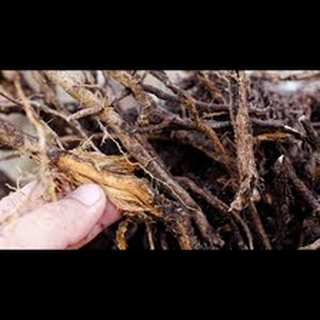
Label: wheat_common_root_rot